Ryan Ready

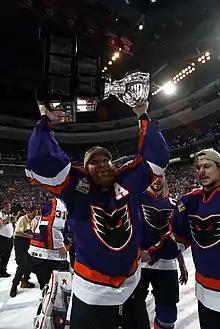
Ready holding the Calder Cup in 2005

Ready was drafted 100th overall in the 1997 NHL Entry Draft by the Calgary Flames. After playing his first seven NHL games with the Philadelphia Flyers in 2005–06, Ready signed with the Iserlohn Roosters of the DEL on September 15, 2006.